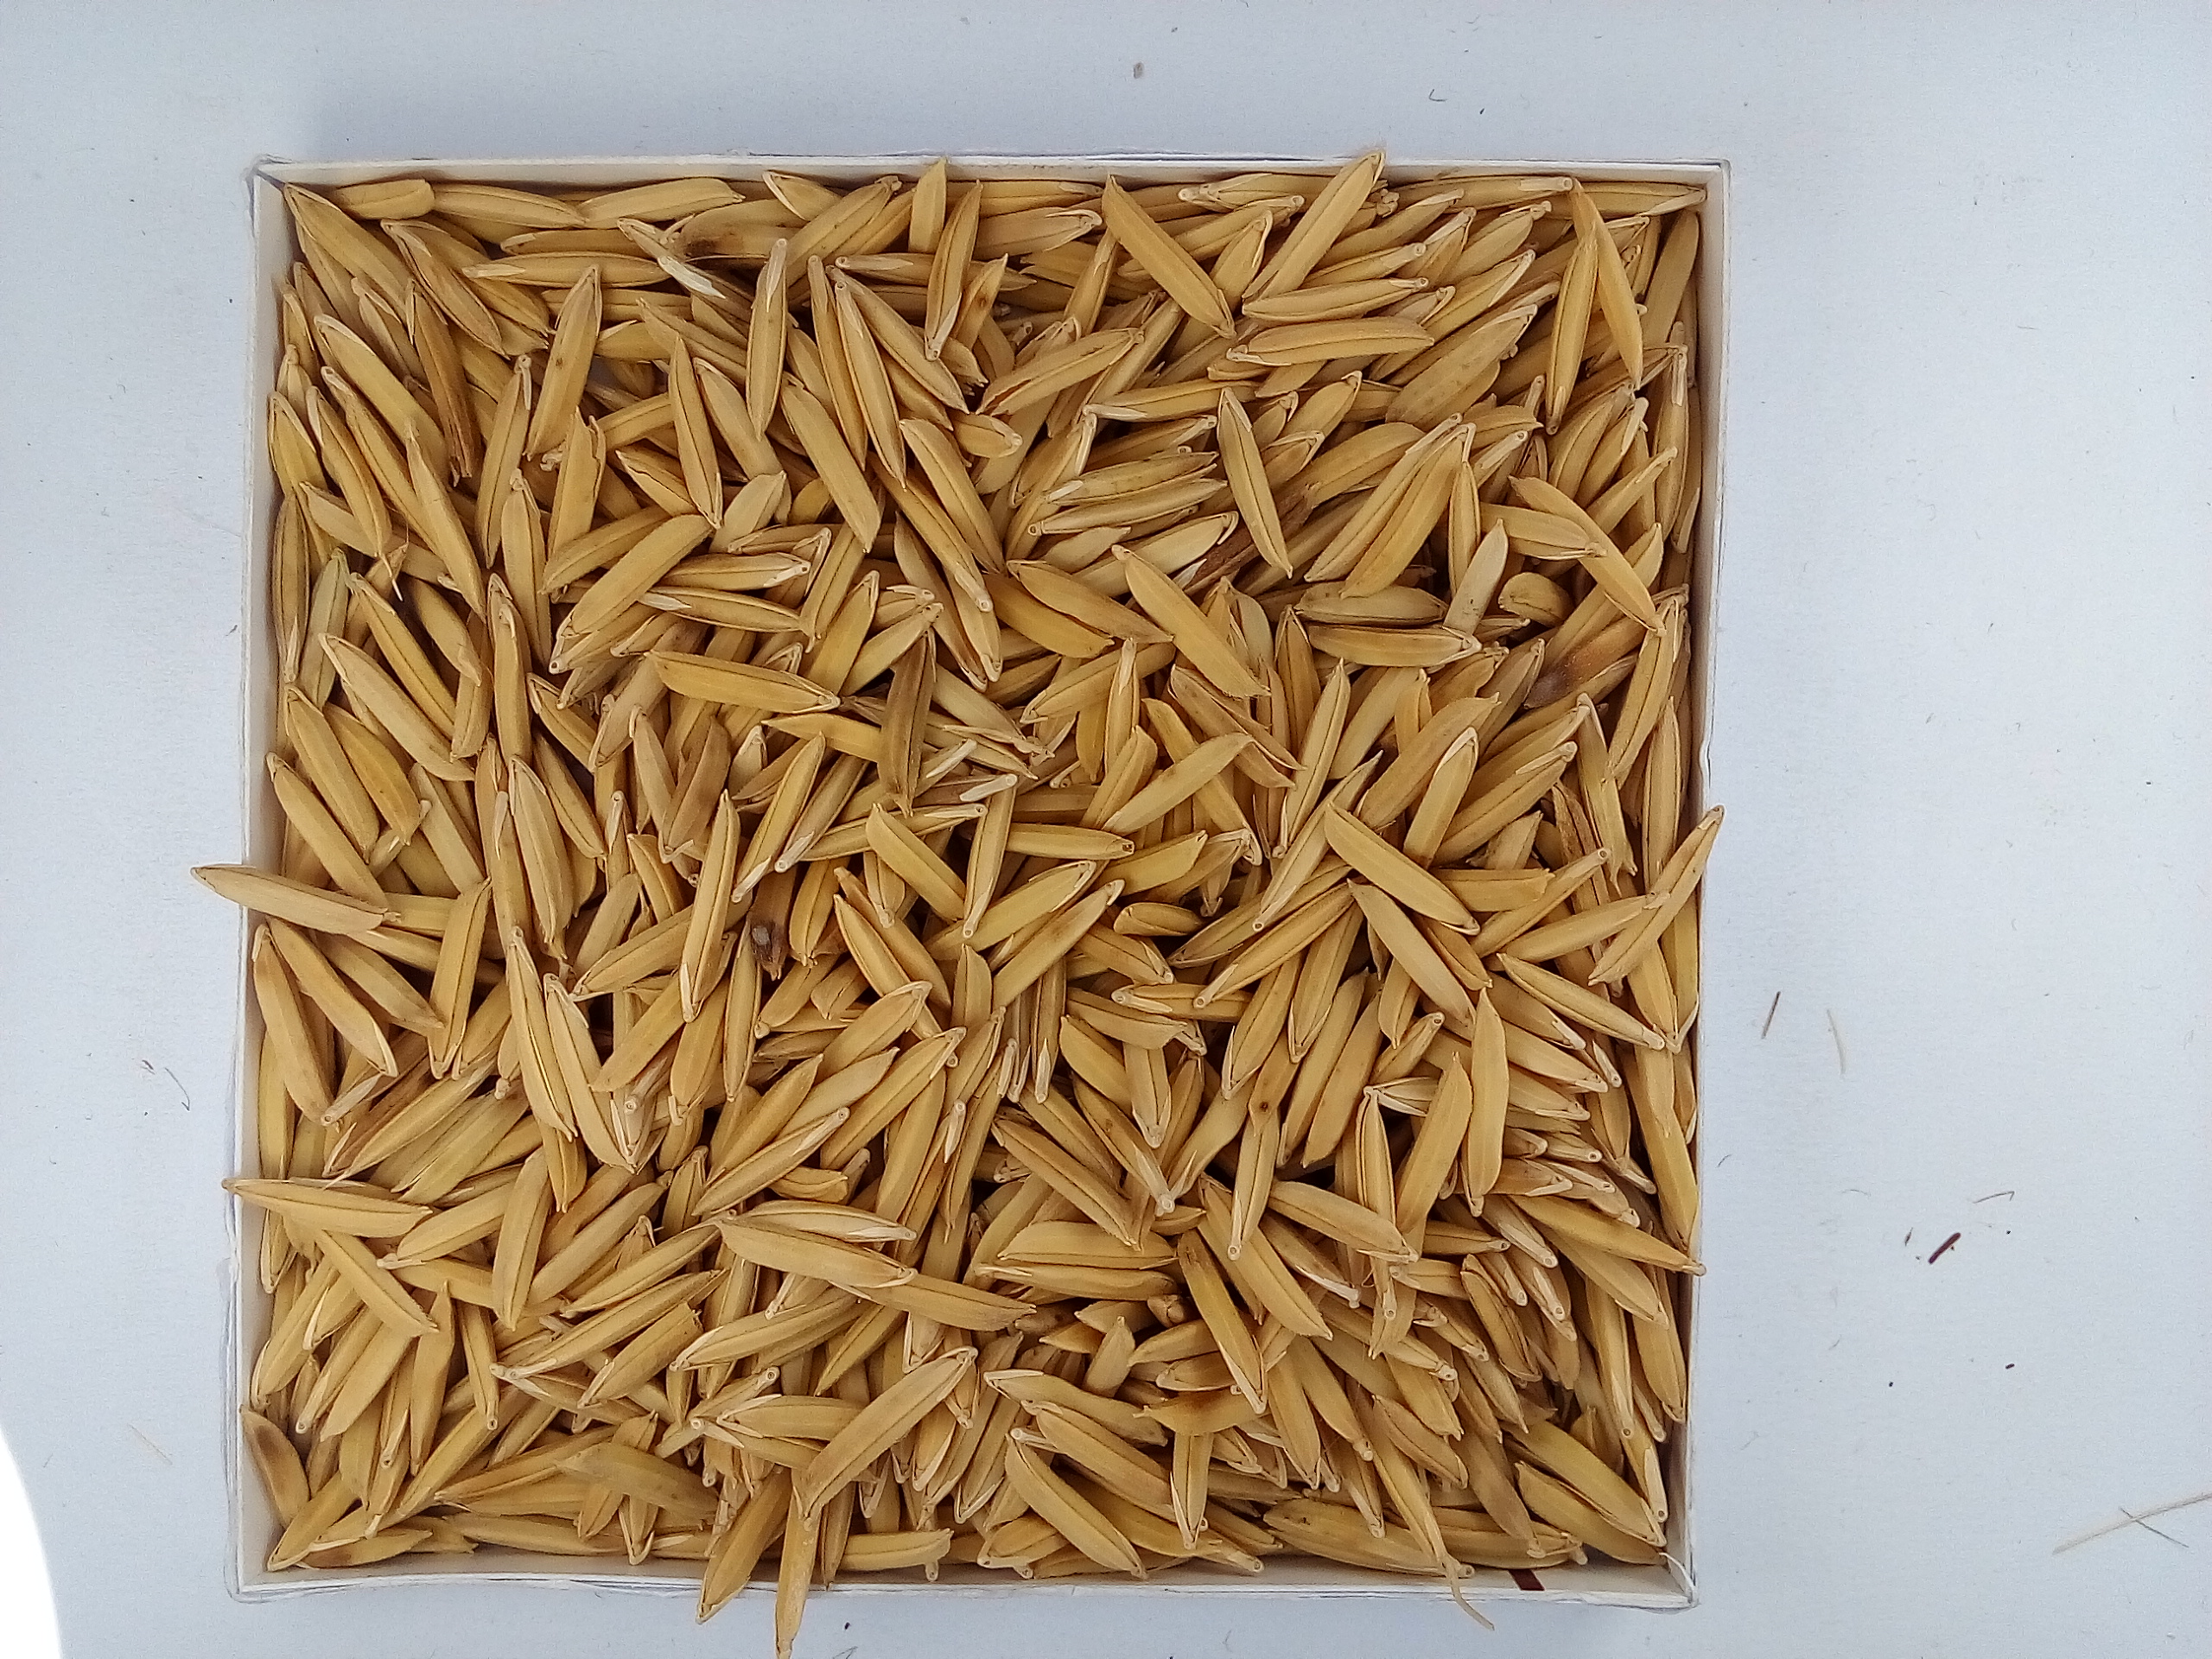
Rice seed variety: Unknown